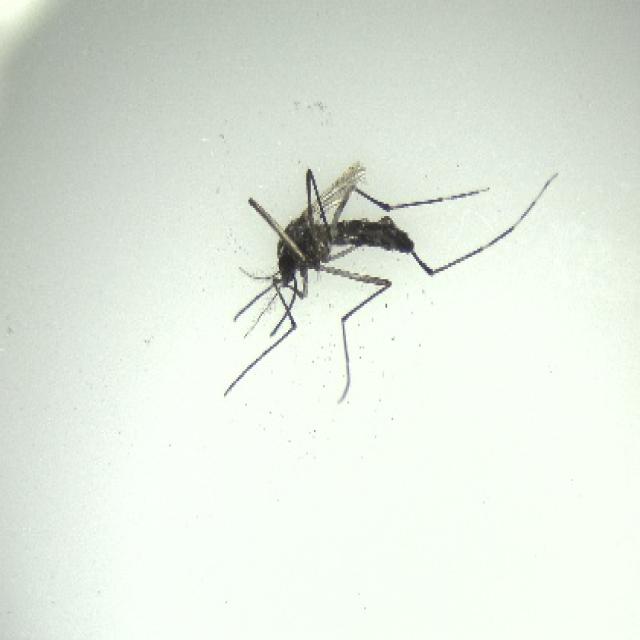
Species: aedes_albopictus